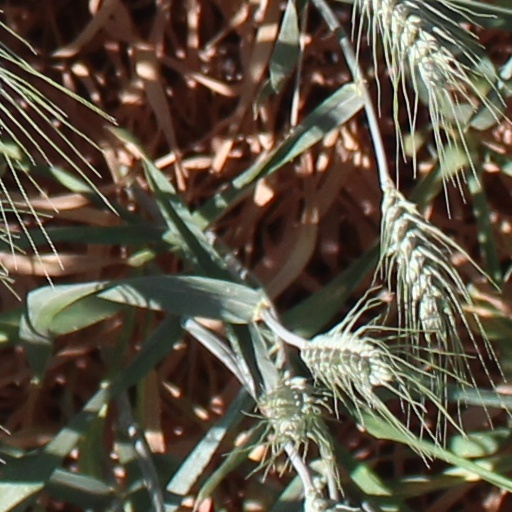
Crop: wheat